Silver Haze (film)

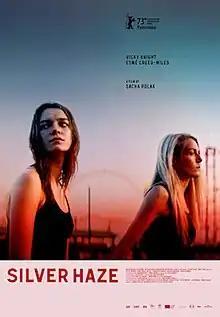
Official poster

Silver Haze is a 2023 drama film, written and directed by Sacha Polak and starring Vicky Knight, Esmé Creed-Miles, Charlotte Knight, Archie Brigden and Angela Bruce. The film follows 23-year-old Franky, a nurse who, obsessed with a thirst for revenge and a need to assign guilt for a traumatic event that happened 15 years before, is unable to build any meaningful relationship until she falls in love with one of her patients – Florence.